List of David Bowie band members

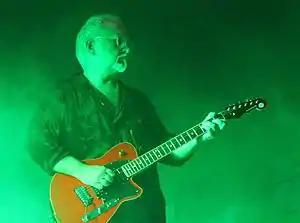
Guitarist Reeves Gabrels first played guitar in Tin Machine with Bowie in 1987 and was a member of his band until 1999.

Bowie's next backing band included guitarist Mick Ronson, bassist Bolder and drummer Woodmansey from his David Bowie and Friends band. The band was also augmented by pianists Rick Wakeman and Tom Parker, for some shows each. The then unnamed band was later named the Spiders from Mars and was going to included Wakeman but he declined and joined Yes. The band contributed to Bowie's album "The Rise and Fall of Ziggy Stardust and the Spiders from Mars," the band was later augmented by various pianists in 1972, including Nicky Graham, Matthew Fisher, Robin Lumley and Mike Garson (who would be a long-time member of the Bowie band). Into 1973, the band was later augmented by Garson, backing vocalist Warren Peace, rhythm guitarist John Hutchinson and saxophonists Ken Fordham and Brian Wilshaw, this line-up contributed to the album "Aladdin Sane" in 1973, alongside backing vocalists Linda Lewis and Juanita "Honey" Franklin. Most musicians from the Spiders From Mars contributed to Bowie's musical, The 1980 Floor Show in October 1973, and his album "Pin Ups" in the same month.